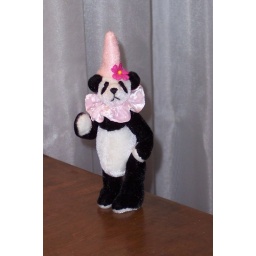
panda in pink standing 2